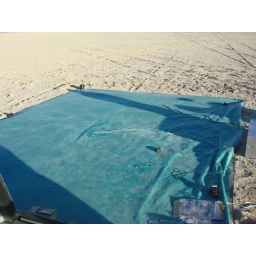
OPA tour in the big white truck